Inside the Neolithic Mind

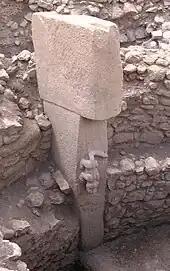
Monolith with animals in high and low relief from Göbekli Tepe.

Chapter one, "The Revolutionary Neolithic", explores the background to this period of time, in which humans became increasingly sedentary and developed agriculture. Discussing the various different understandings of the Neolithic advocated within archaeology, they propose that it should be seen as a "revolutionary" period than as "a revolution" in itself, in this way challenging the view made famous by V. Gordon Childe. Moving on to an exploration of why humans adopted agriculture, they proclaim their adherence to Jacques Cauvin's concept of the Symbolic Revolution. From there, they discuss the role of religion, suggesting that it should be understood as a tripartite system uniting experience, practice and belief. This leads to a discussion of some of the earliest archaeological evidence for the Neolithic, at Nevalı Çori and Göbekli Tepe, both in Southeastern Turkey, referring to the theory that the ritual beliefs practiced here resulted in the development of agriculture. Lewis-Williams and Pearce round off the chapter by quoting Samuel Taylor Coleridge's poem "Kubla Khan", written after an experience in an altered state of consciousness.